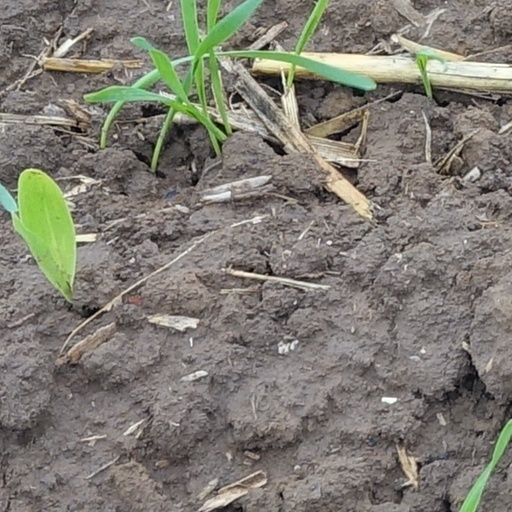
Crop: wheat